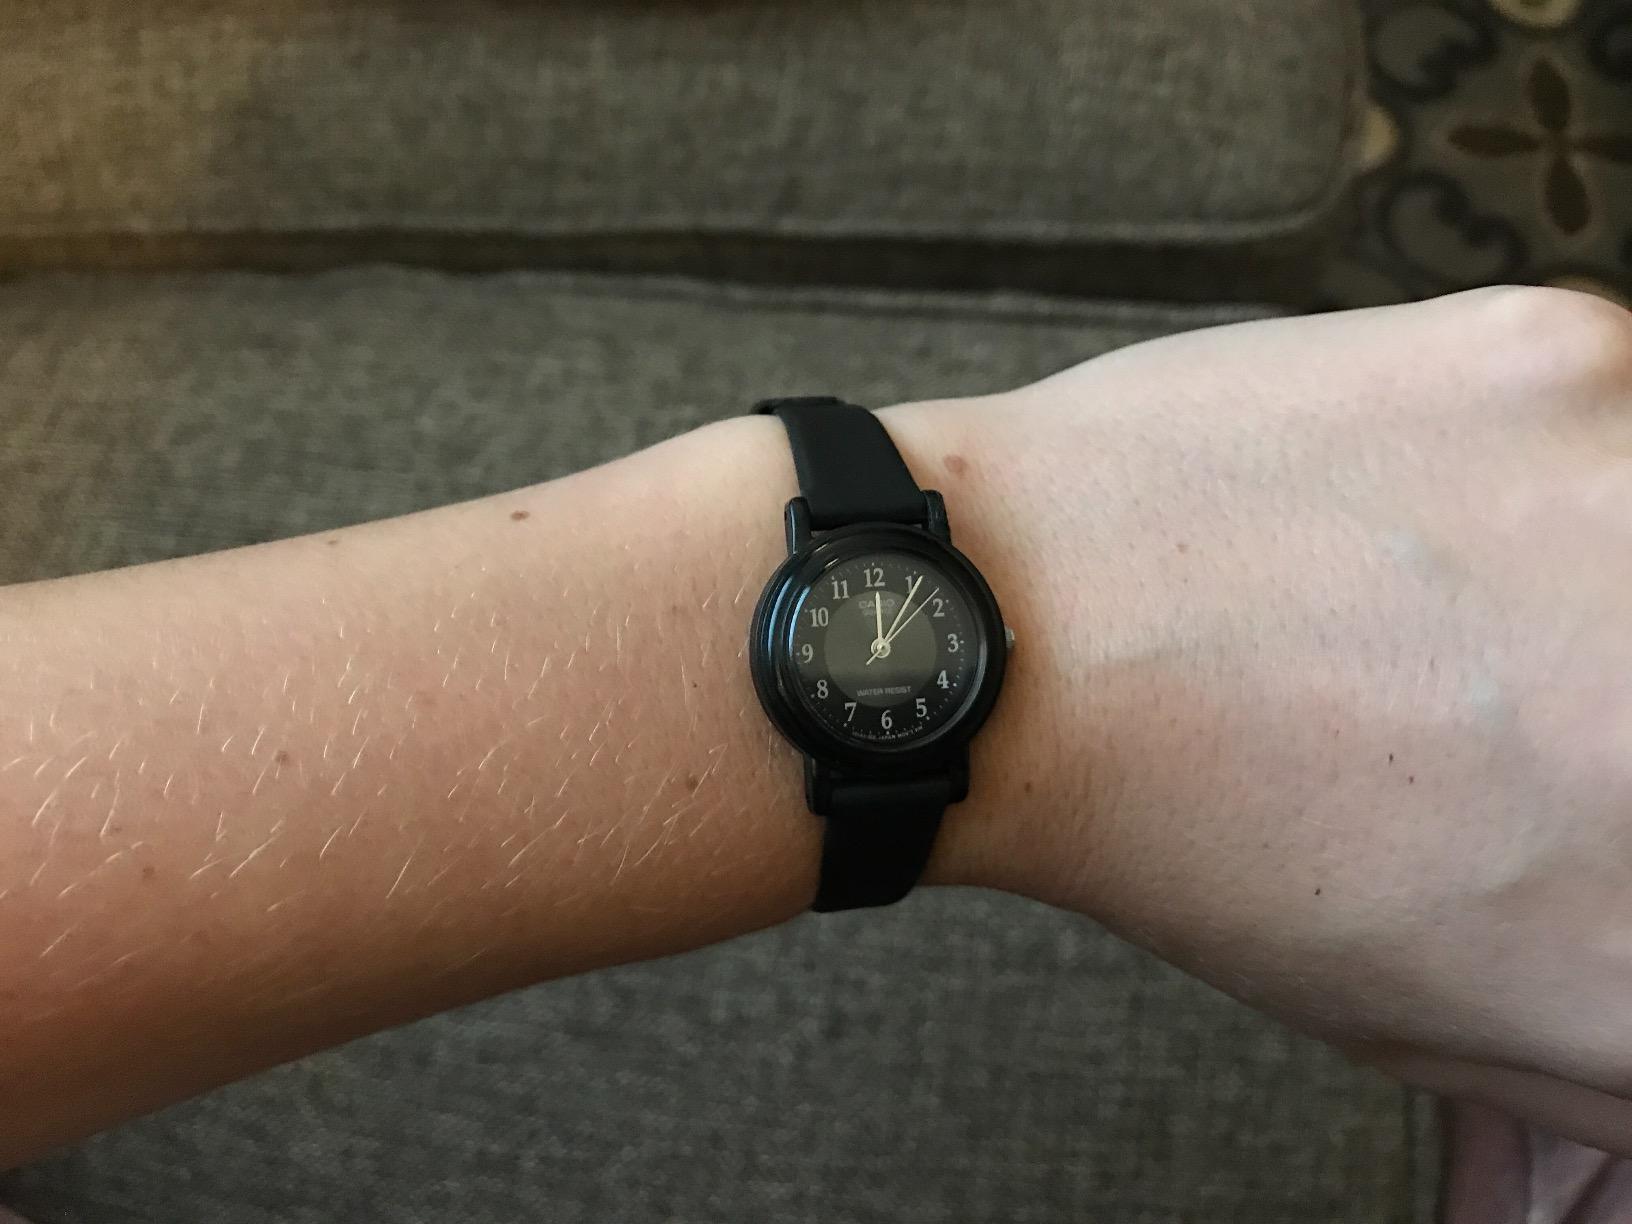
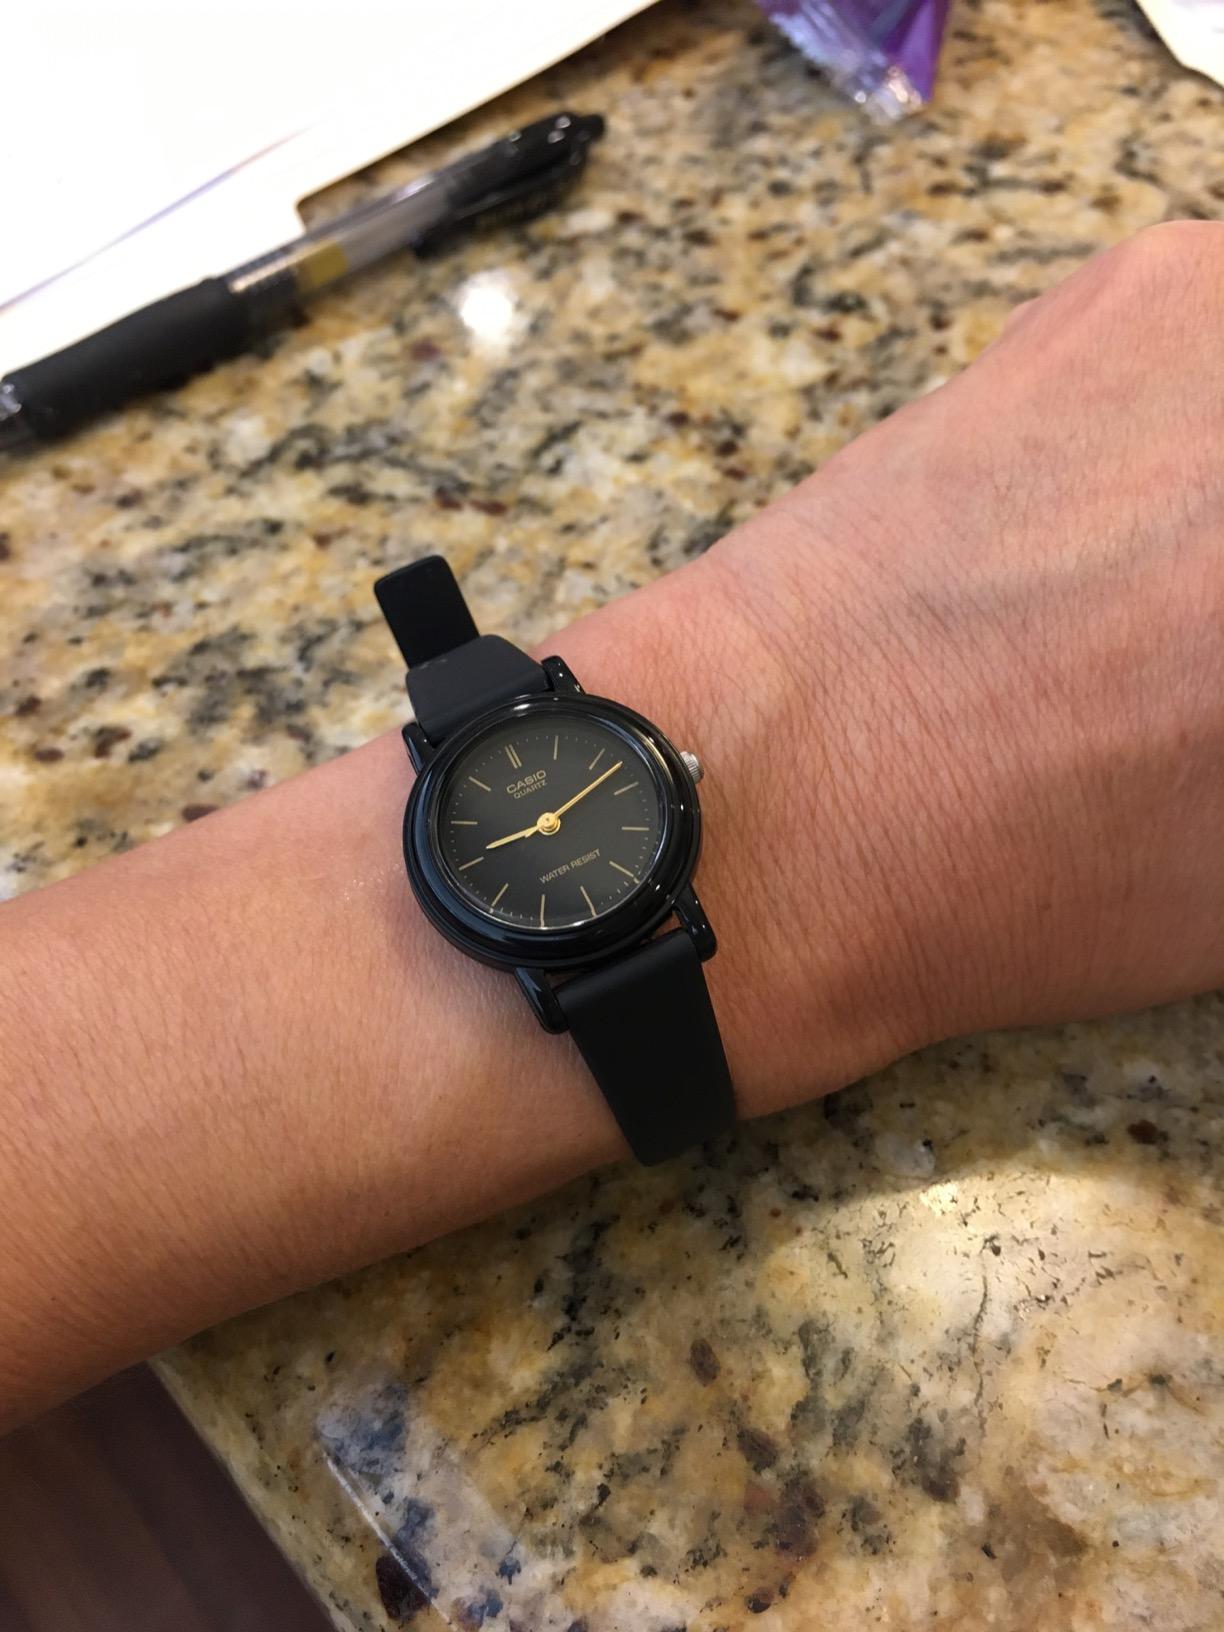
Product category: accessories_watch
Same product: no